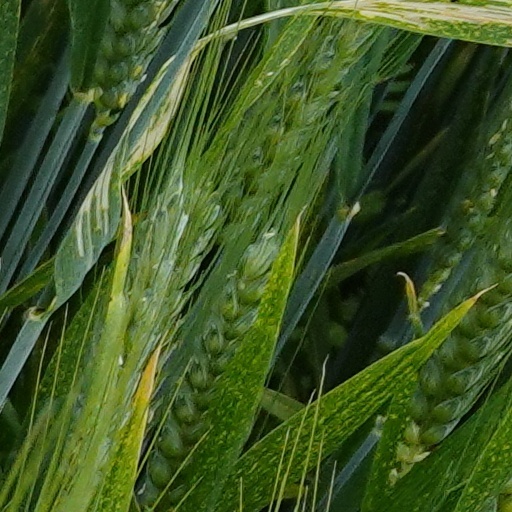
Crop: wheat